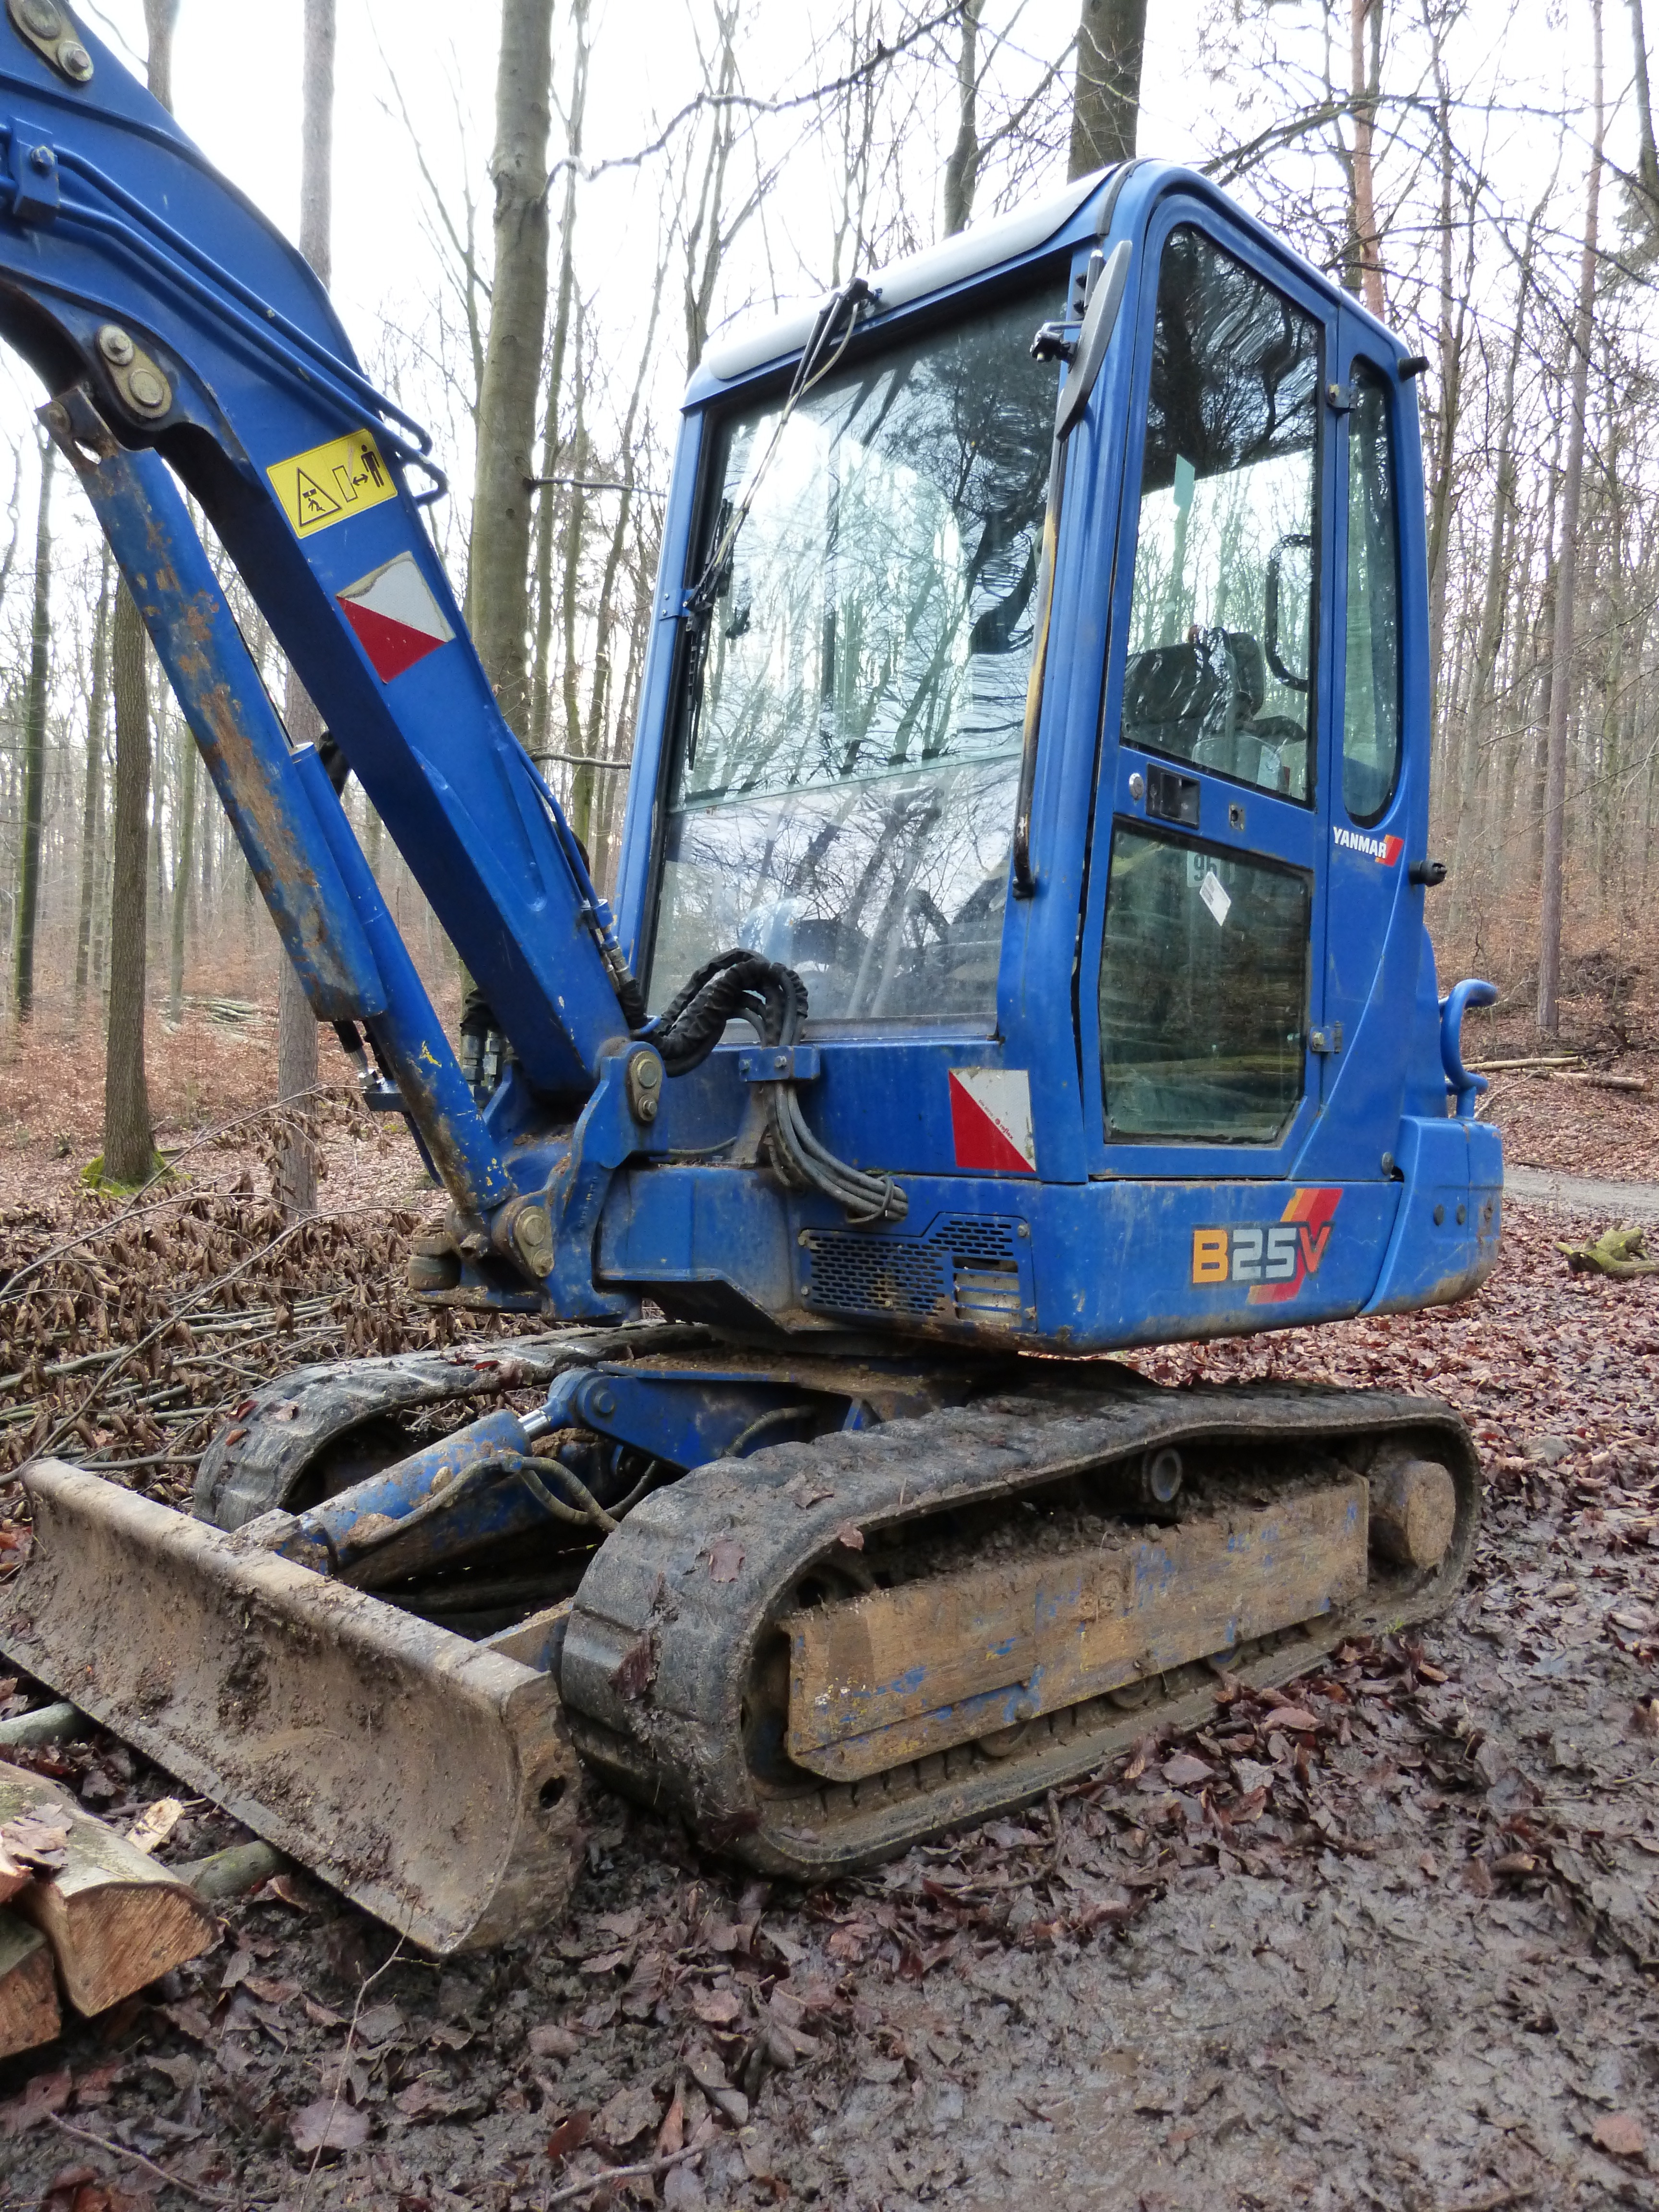
tree, forest, wood, tractor, vehicle, soil, bulldozer, excavators, tree cases, construction equipment, forest work, land vehicle, light commercial vehicle